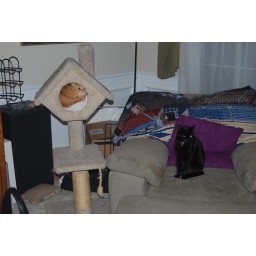
Thorn sleeping in the cathouse, Pandy resting in the big green chair.